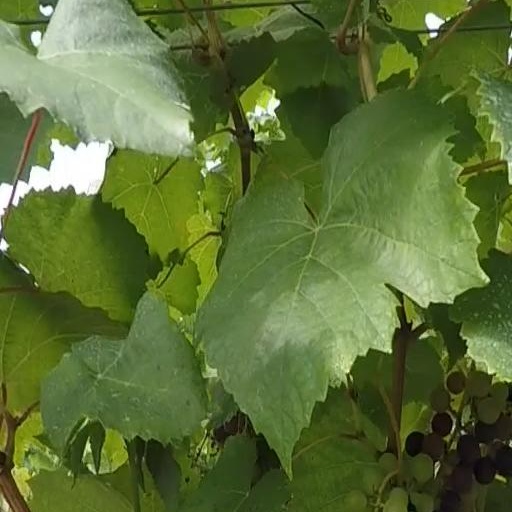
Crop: grape